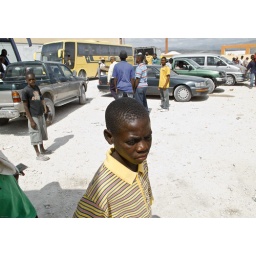
A young Haitian boy asking for food and water , Jamani, DR, Earthquake in Haiti, 2010